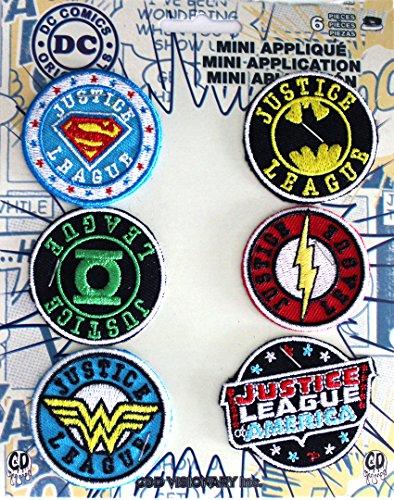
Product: Application DC Comics Originals Justice League 6 Pat Ch Set Novelty, 2"
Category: Toys & Games | Arts & Crafts
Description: Perfect for Jeans, Jackets, Vests, Hats, Backpacks, and more.
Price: $6.99
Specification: ProductDimensions:4.8x0x6inches|ItemWeight:0.8ounces|ShippingWeight:0.8ounces(Viewshippingratesandpolicies)|DomesticShipping:ItemcanbeshippedwithinU.S.|InternationalShipping:ThisitemcanbeshippedtoselectcountriesoutsideoftheU.S.LearnMore|ASIN:B00WTOCZ5I|Itemmodelnumber:P-DC-0136-S|Manufacturerrecommendedage:4-15years